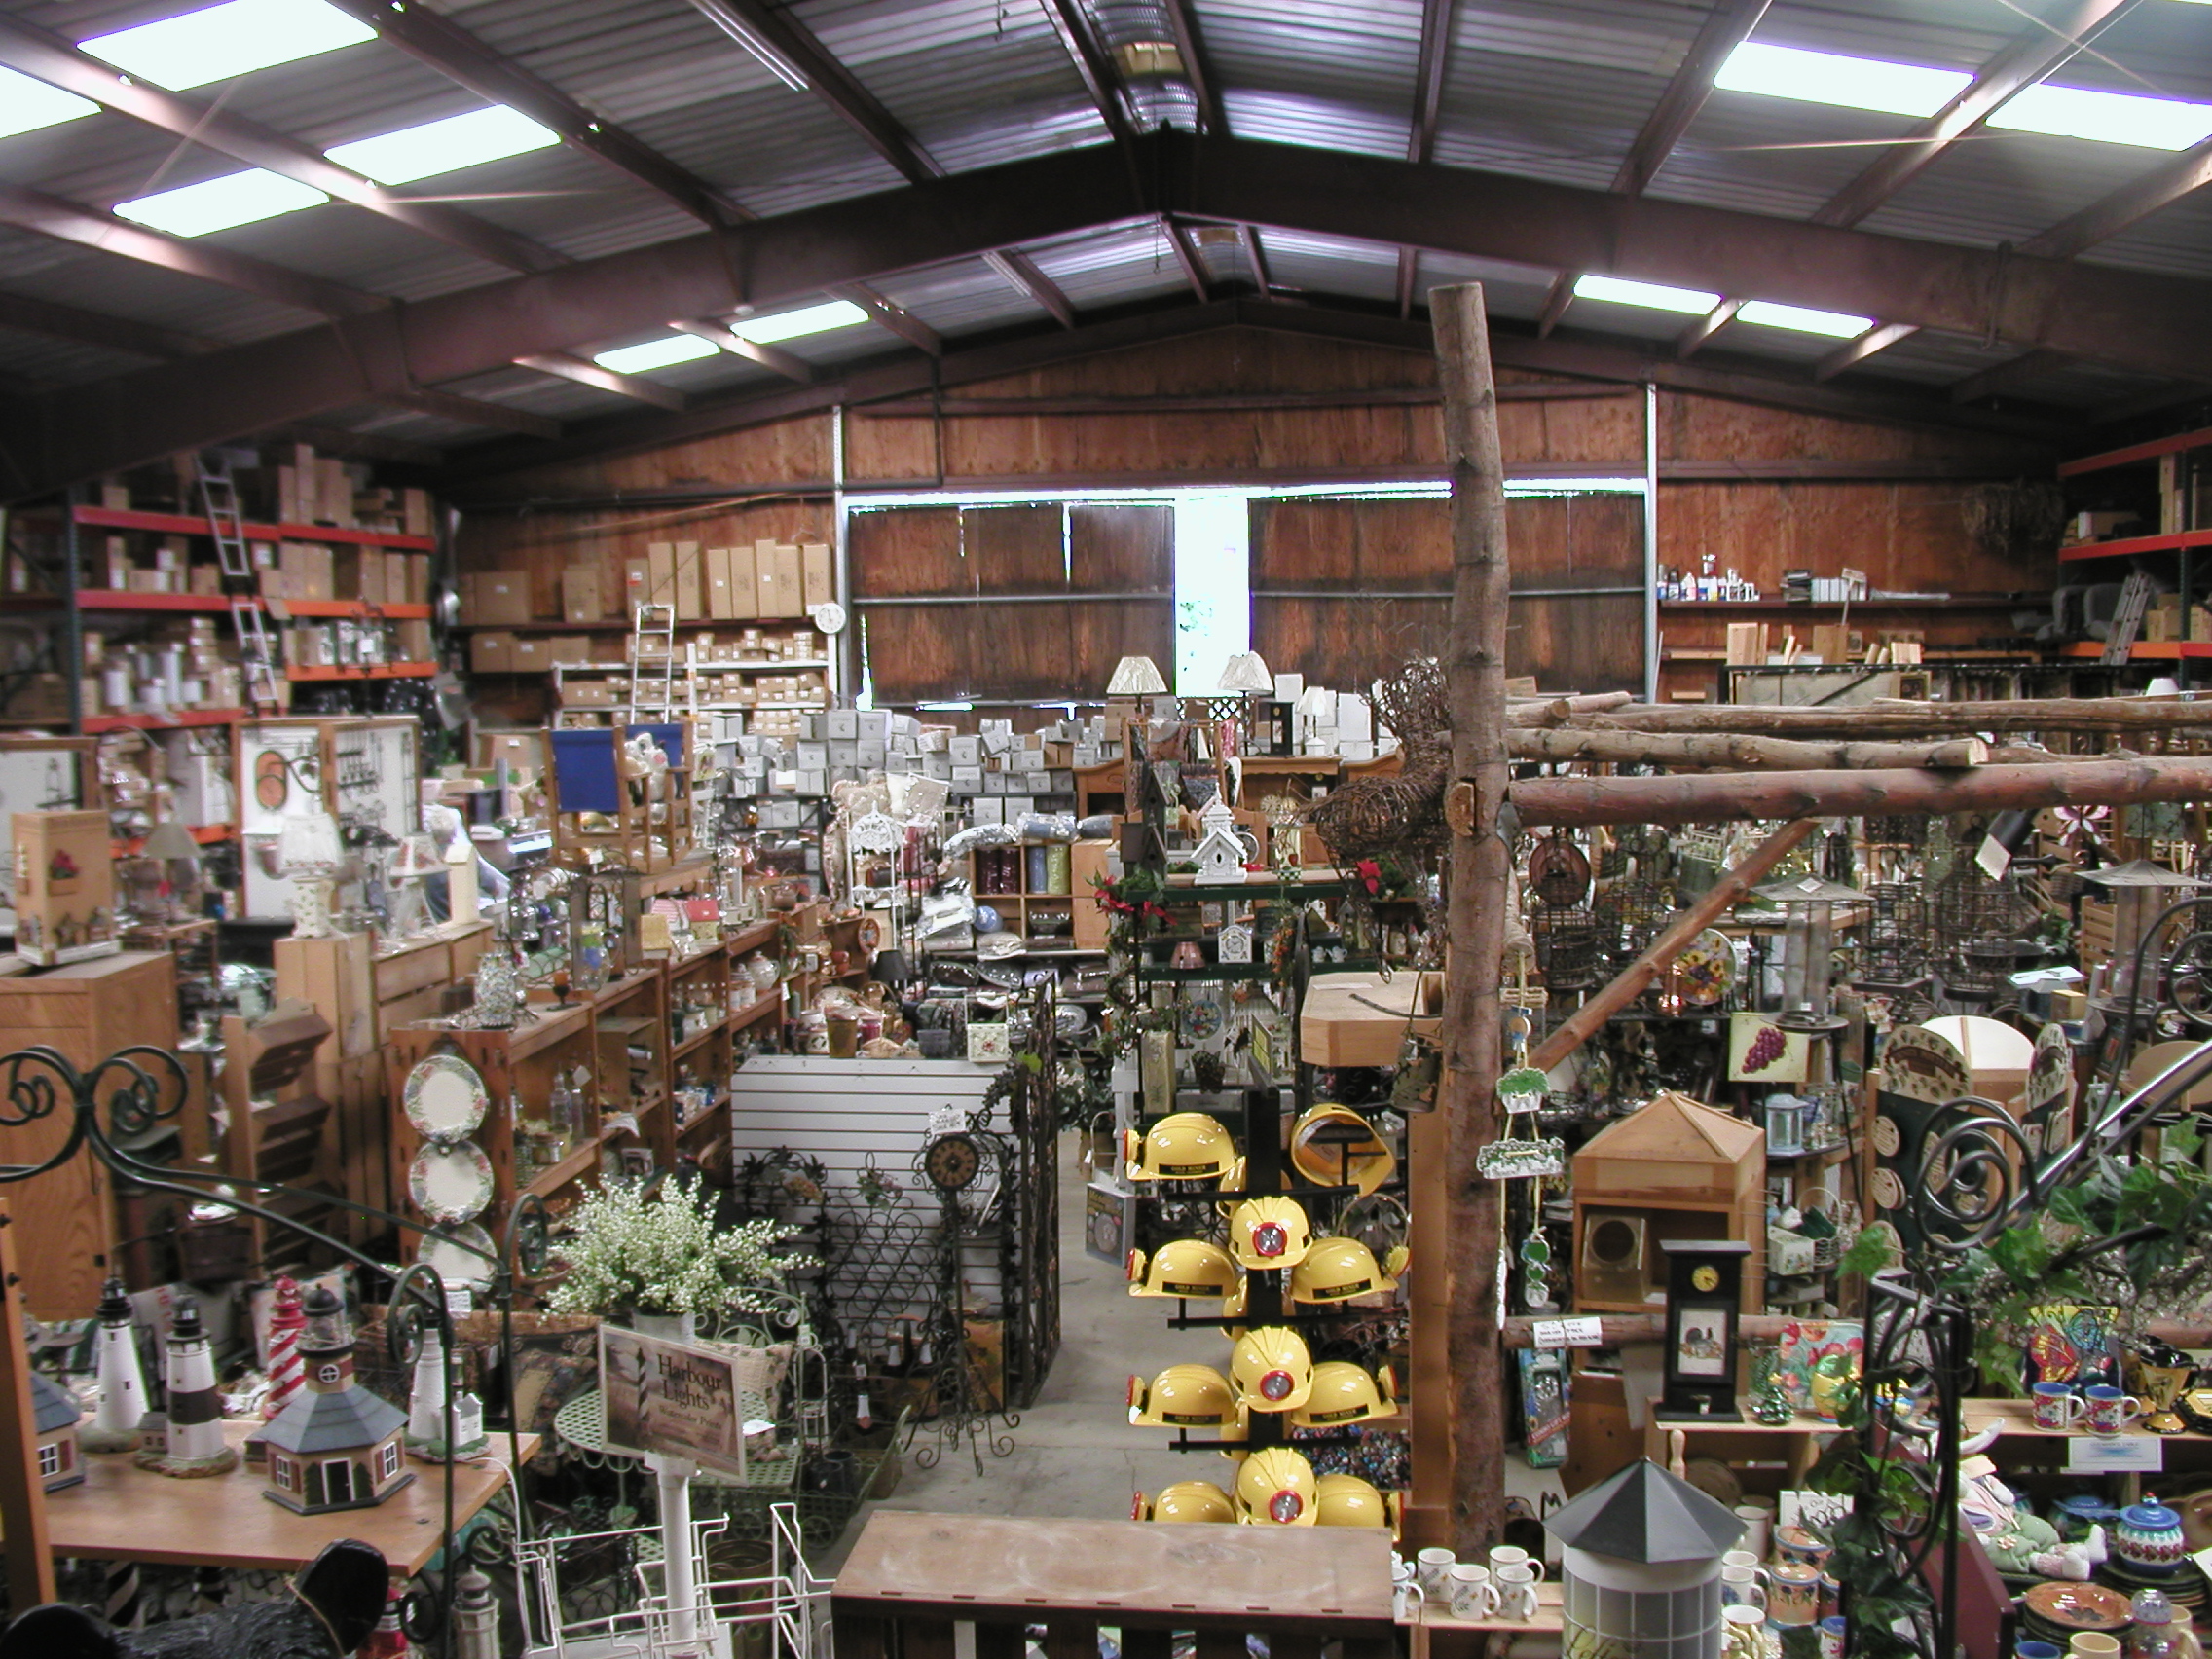
factory, market, marketplace, stall, julian, retail